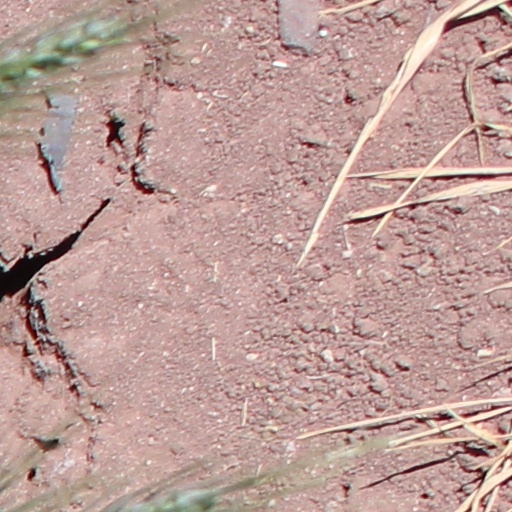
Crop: wheat